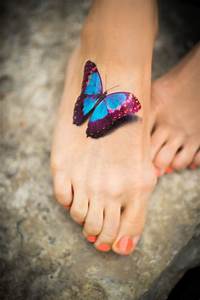
Label: butterfly